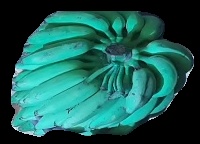
Variety: elakki-bale
Grade: grade3